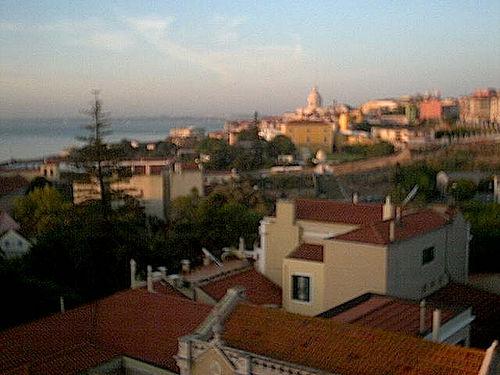
Weather: cloudy or overcast